Center for Security Forces

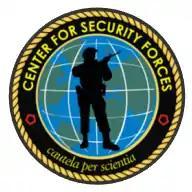

The Navy's Center for Security Forces (CENSECFOR) is one of eleven learning centers of the United States Navy's Naval Education and Training Command that is headquartered on Joint Expeditionary Base–Little Creek, in Virginia Beach, Virginia. Through fourteen learning activities CENSECFOR is responsible for the training and education of personnel in antiterrorism and force protection (ATFP), expeditionary warfare, and in survival, evasion resistance and escape techniques. CENSECFOR is also the training command for all enlisted Master-at-Arms, whose "A" school is co-located at Joint Base San Antonio - Lackland.